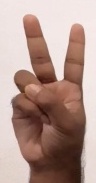
ASL sign: V